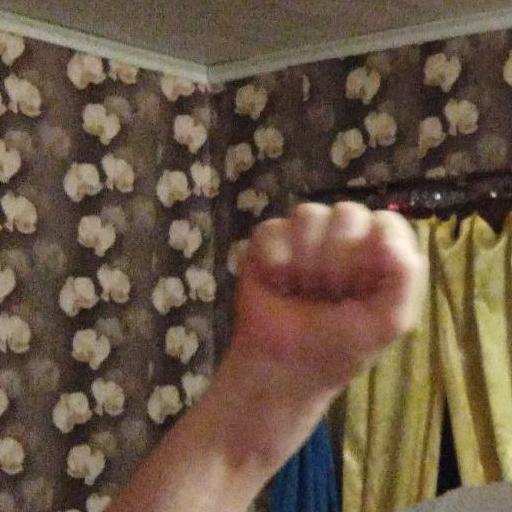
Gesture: fist